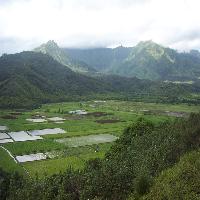
Weather: cloudy or overcast